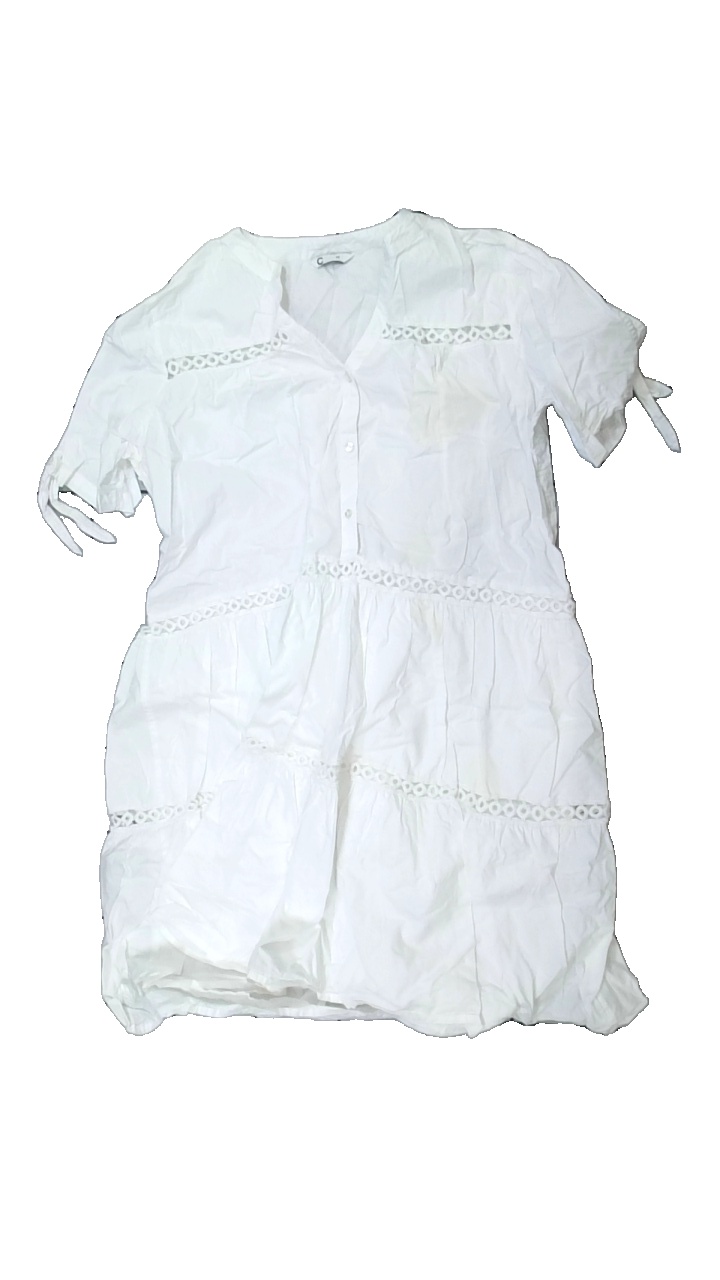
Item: Dress (Ladies)
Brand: Cubus
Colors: White
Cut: Regular, Loose
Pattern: Other
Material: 100% cotton
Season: All
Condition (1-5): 3
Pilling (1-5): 4
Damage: yellow stain
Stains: Major
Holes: Minor
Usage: Recycle
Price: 50-100